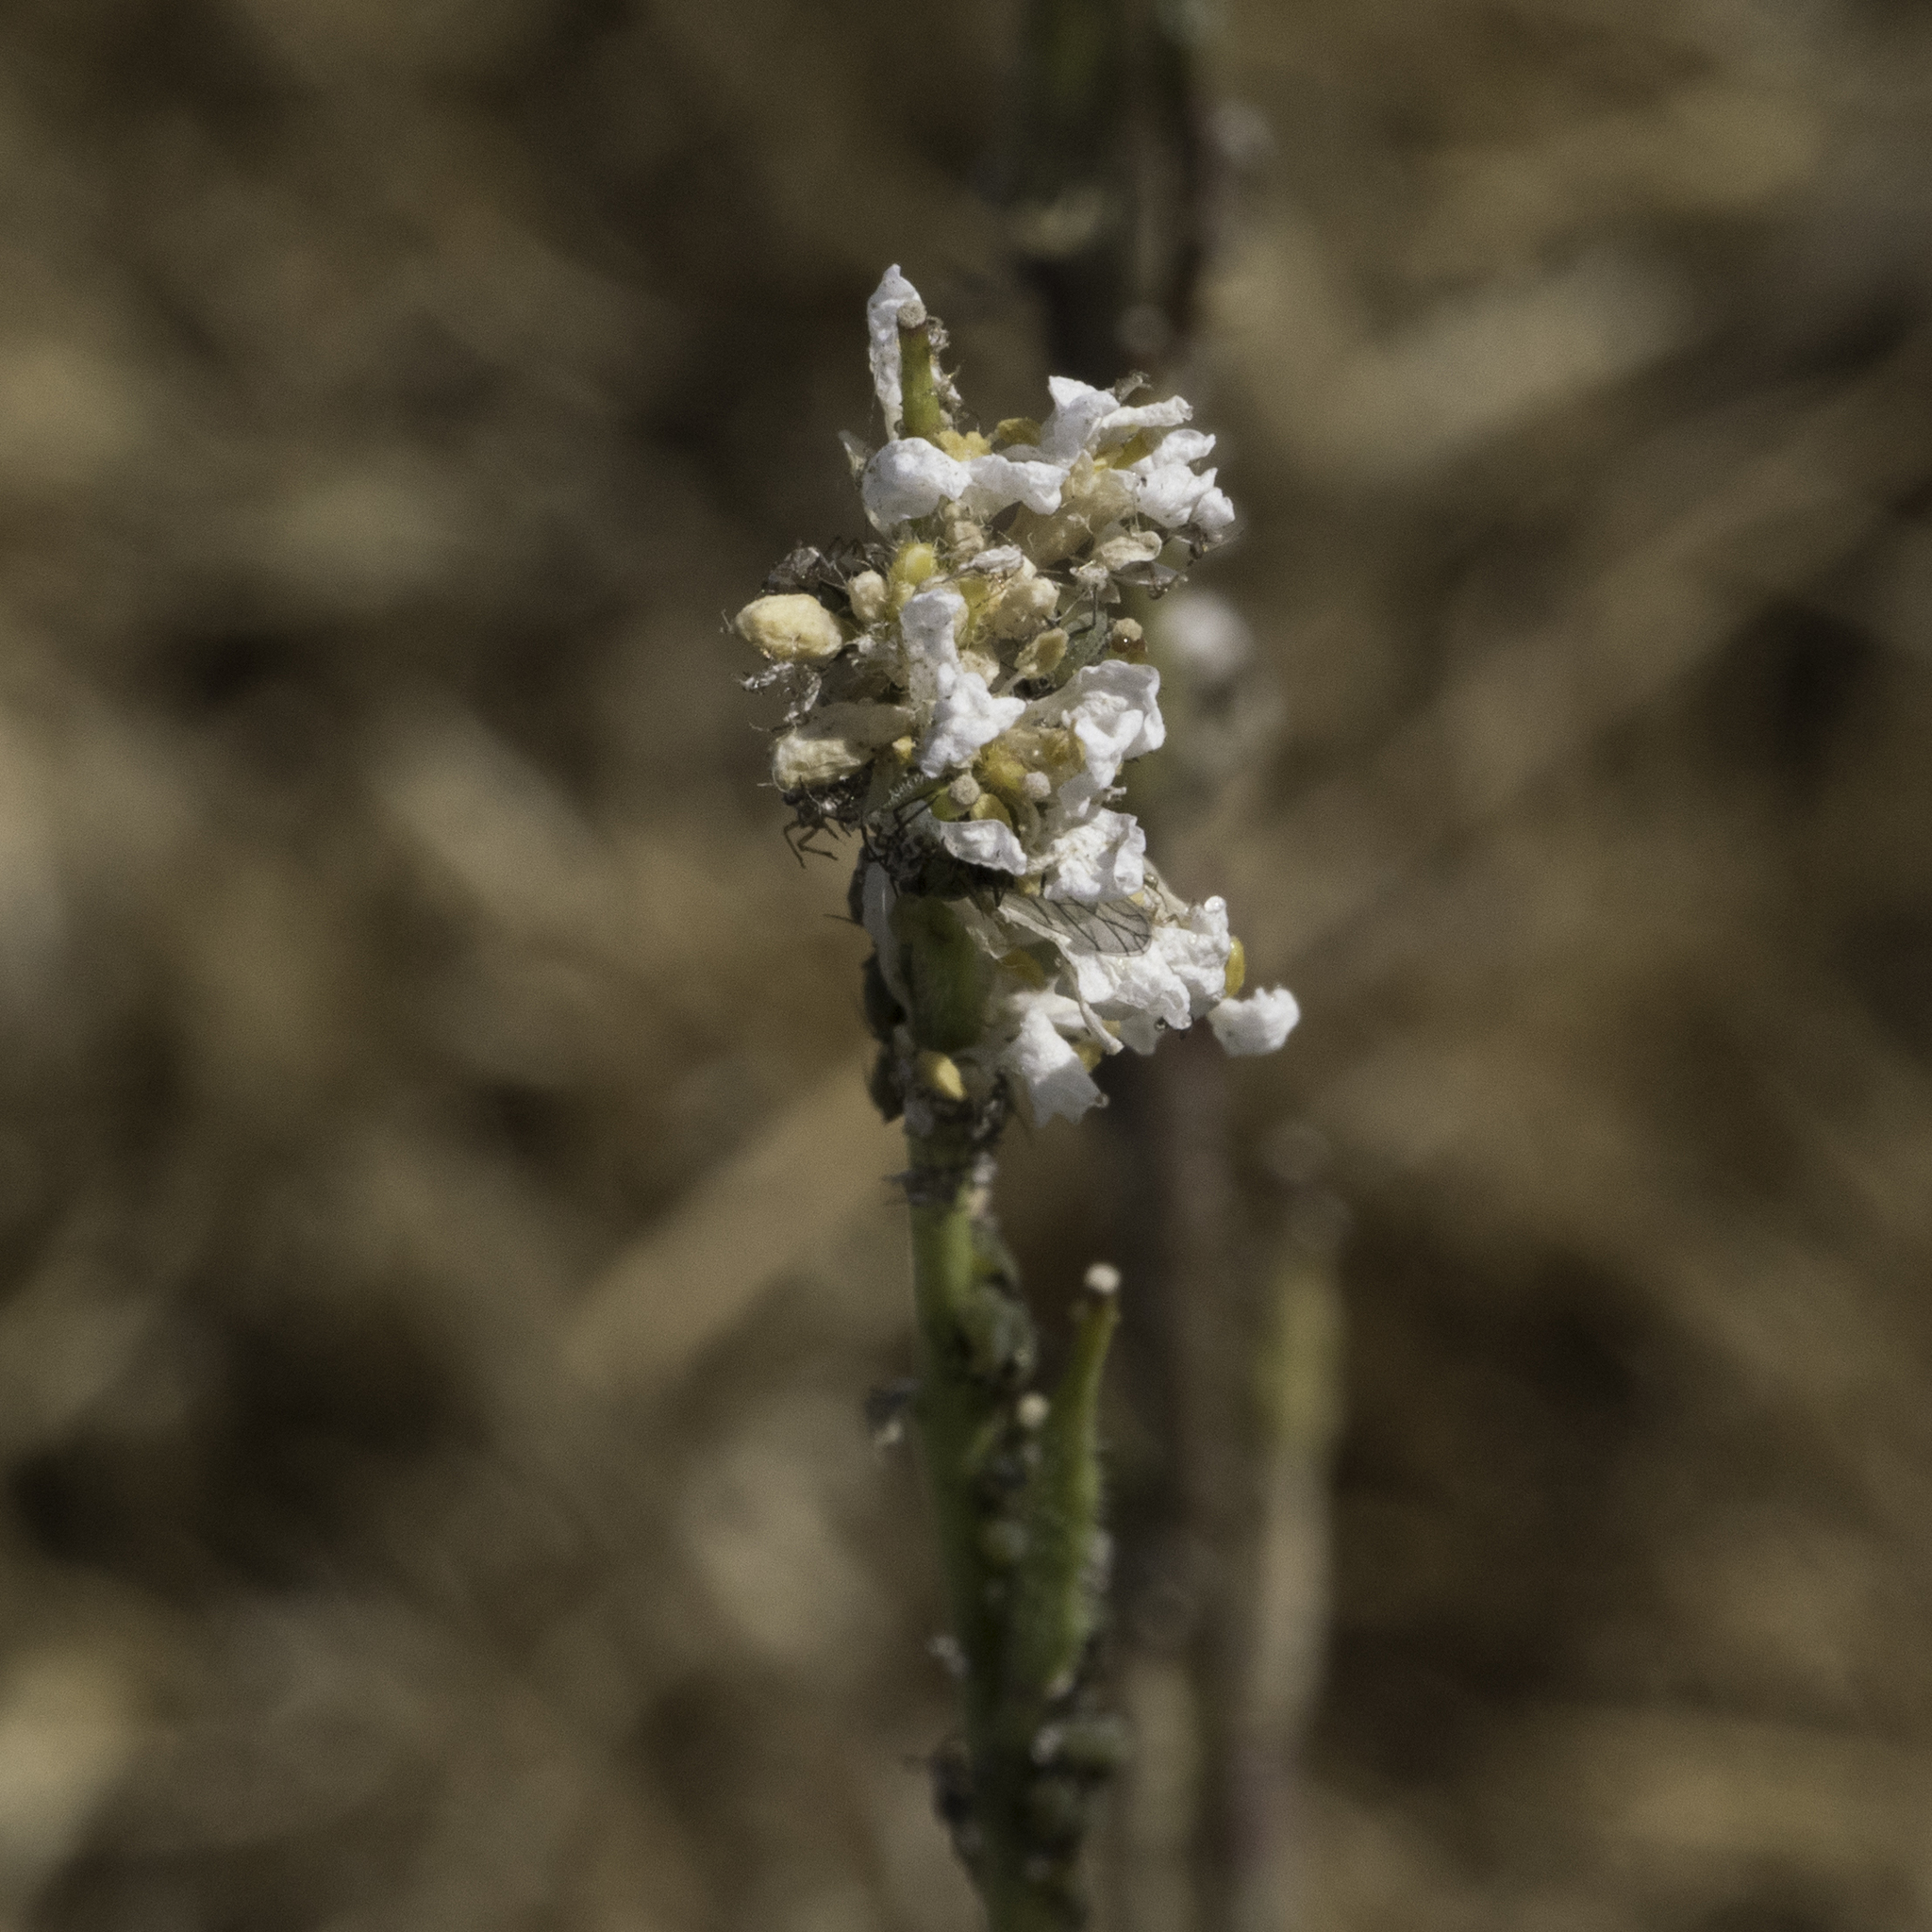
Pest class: cabbage_aphid